Tokyo Gurentai

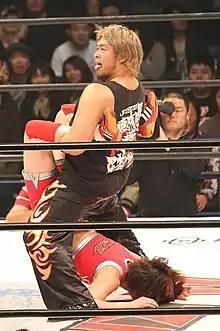
Takemura

Mazada and Nosawa tried a reunion also in Japan in June 2005 by entering a tournament for the vacant All Asia Tag Team Championship, however, after being eliminated in their first round match, the two began feuding with each other, leading to a Loser Leaves Town match in July, where Mazada defeated Nosawa, forcing him to leave AJPW. Before the end of the year, Mazada and Nosawa made several more attempts to once again get along with each other, which eventually led to them re-forming the Tokyo Gurentai with Takemura in December. The following month, Mazada and Nosawa returned to AJPW, where, two months later, they won the first annual Junior Tag League. In June 2006, Mazada and Nosawa also returned to Mexico, working for Toryumon Mexico. In January 2008, the Tokyo Gurentai was turned into an official corporation, which began producing its own events on a more regular basis, with Mazada, Nosawa and Takemura becoming its official representatives. In March 2008, Mazada and Nosawa revived the UWA World Tag Team Championship, which had not been seen in eight years, losing it to the team of Kagetora and Kota Ibushi at an event held by El Dorado Wrestling. In December, Mazada, Nosawa and Takemura won the Mobius promotion's Apex of Triangle Six-Man Tag Team Championship. In January 2009, Takemura suffered a shoulder injury, which would eventually force him to retire from professional wrestling. In February 2009, Fujita reunited with Mazada and Nosawa, effectively replacing Takemura as the third member of Tokyo Gurentai. He would become officially affiliated with the group in January 2010. From 2008 to 2010, Tokyo Gurentai was a sub-group of an AJPW stable named simply Gurentai, which also included Minoru Suzuki, Taiyō Kea and Yoshihiro Takayama. During the first six months of 2010, Fujita, Mazada and Nosawa worked for DDT Pro-Wrestling and Osaka Pro Wrestling and between the two promotions won the UWA World Trios Championship on two occasions. Shortly afterwards, Tokyo Gurentai was split up, when Fujita and Nosawa joined Pro Wrestling Noah, where they chased the GHC Junior Heavyweight Tag Team Championship, while Mazada remained a regular with AJPW. During 2011, Tokyo Gurentai was hit hard, when first in February, Nosawa was arrested for stealing a taxi, which led to him taking a break from professional wrestling, and then in May, Mazada also went inactive, after being suspended by AJPW for his role in a backstage fight between Nobukazu Hirai and Yoshikazu Taru, which left Hirai in a coma. Tokyo Gurentai reunited on September 28, 2011, when the stable produced its own event titled "Tokyo Love II: Second Chance". Following the main event, where Nosawa lost his Tokyo World Heavyweight Championship to Sanshiro Takagi, he was confronted by Mazada, who suggested the two reformed their old tag team. The event concluded with Mazada, Nosawa, Fujita and Kikuzawa posing together and showing that the Tokyo Gurentai was back in full force. Most of 2012, Mazada and Nosawa, however, spent away from each other, with Mazada continuing to work regularly for AJPW and Nosawa for Diamond Ring. Nosawa's career was also halted for three months by a drug smuggling arrest, though all charges against him were later dropped. In September 2012, Nosawa returned to AJPW, where he and Mazada once again attempted to win the All Asia Tag Team Championship, but were defeated by Koji Kanemoto and Minoru Tanaka in the semifinals of a tournament for the vacant title.